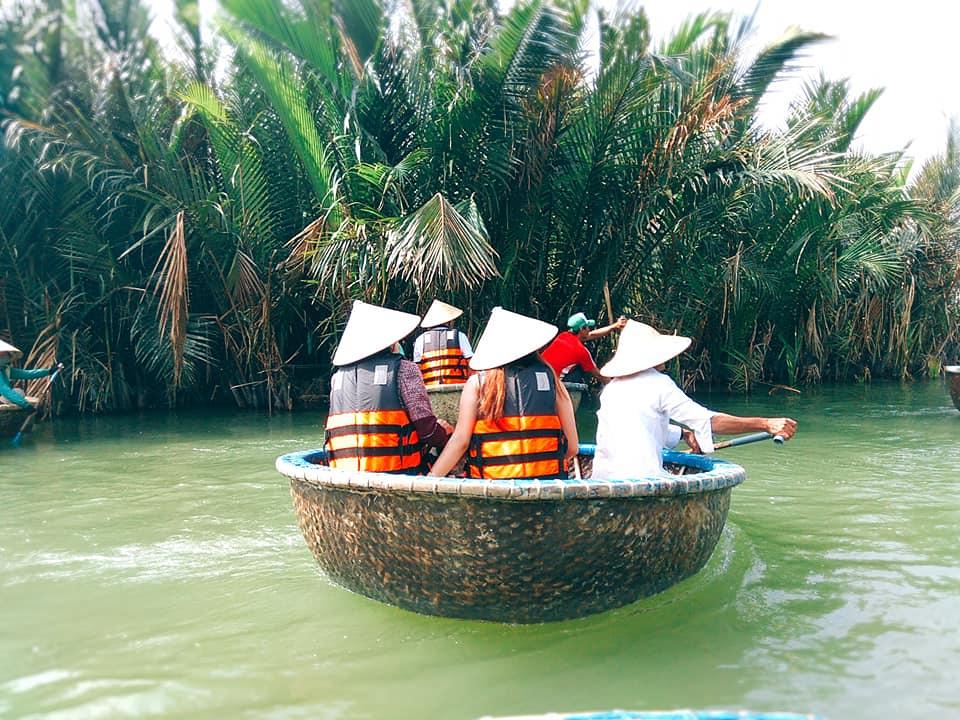
có bốn chiếc thúng đang di chuyển trên mặt nước